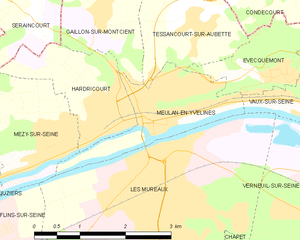
Carte des communes françaises Meulan